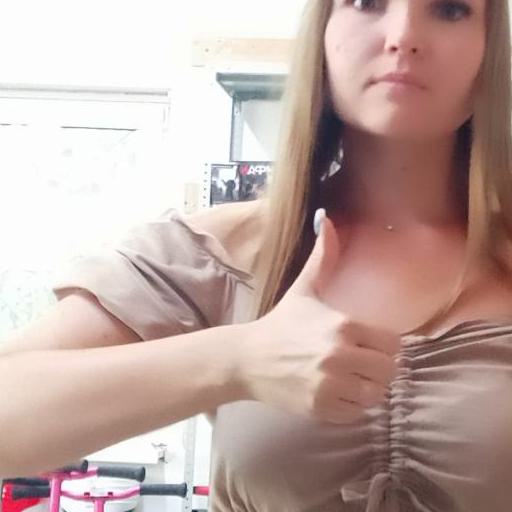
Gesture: like